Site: brandenburg
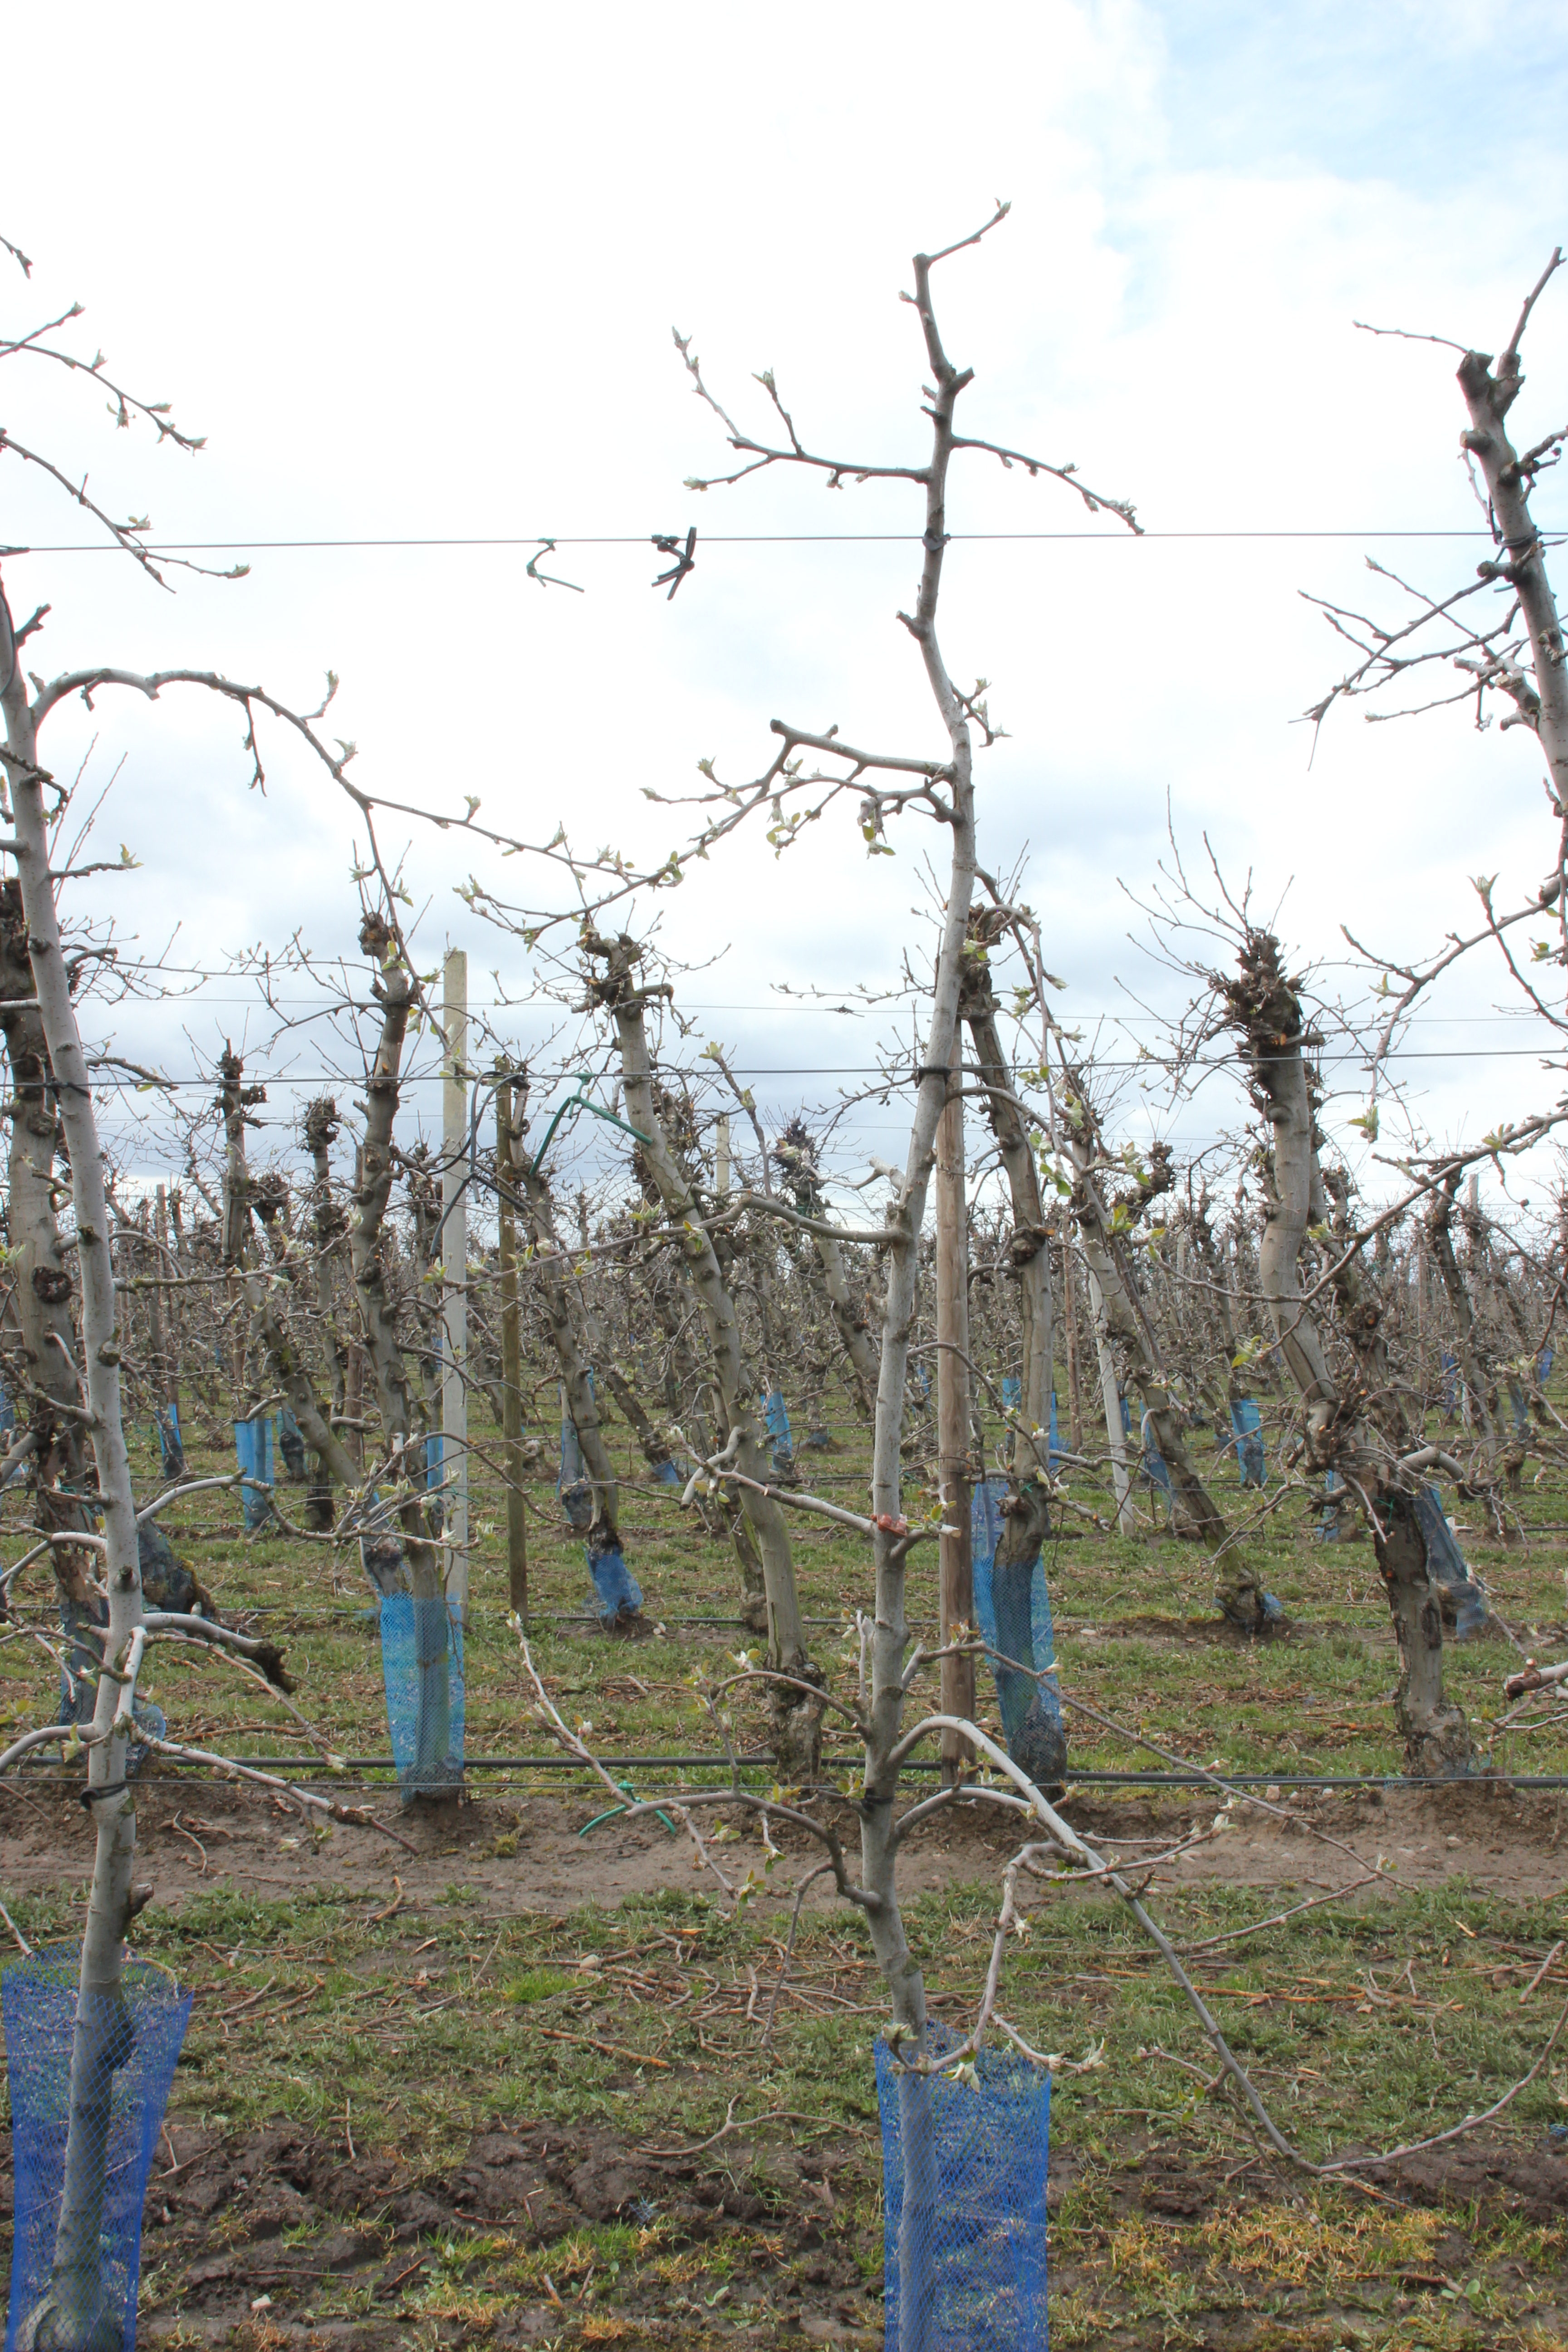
Growth stage (BBCH 55): Inflorescence emergence